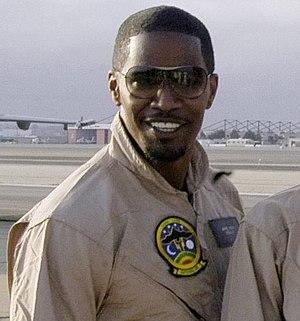
Date limite ou Date prévue au Québec est une comédie américaine réalisée par Todd Phillips sortie en 2010.